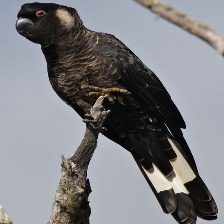
Species: BLACK COCKATO
Scientific name: CALYPTORHYNCHUS LATIROSTRIS
ImageNet parent category: sulphur-crested_cockatoo